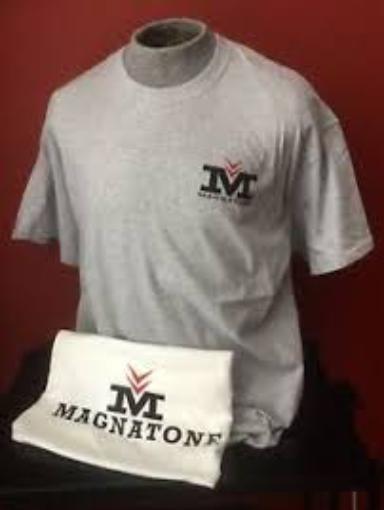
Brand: magnatone
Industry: Electronic